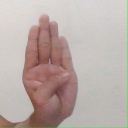
अक्षर: ब